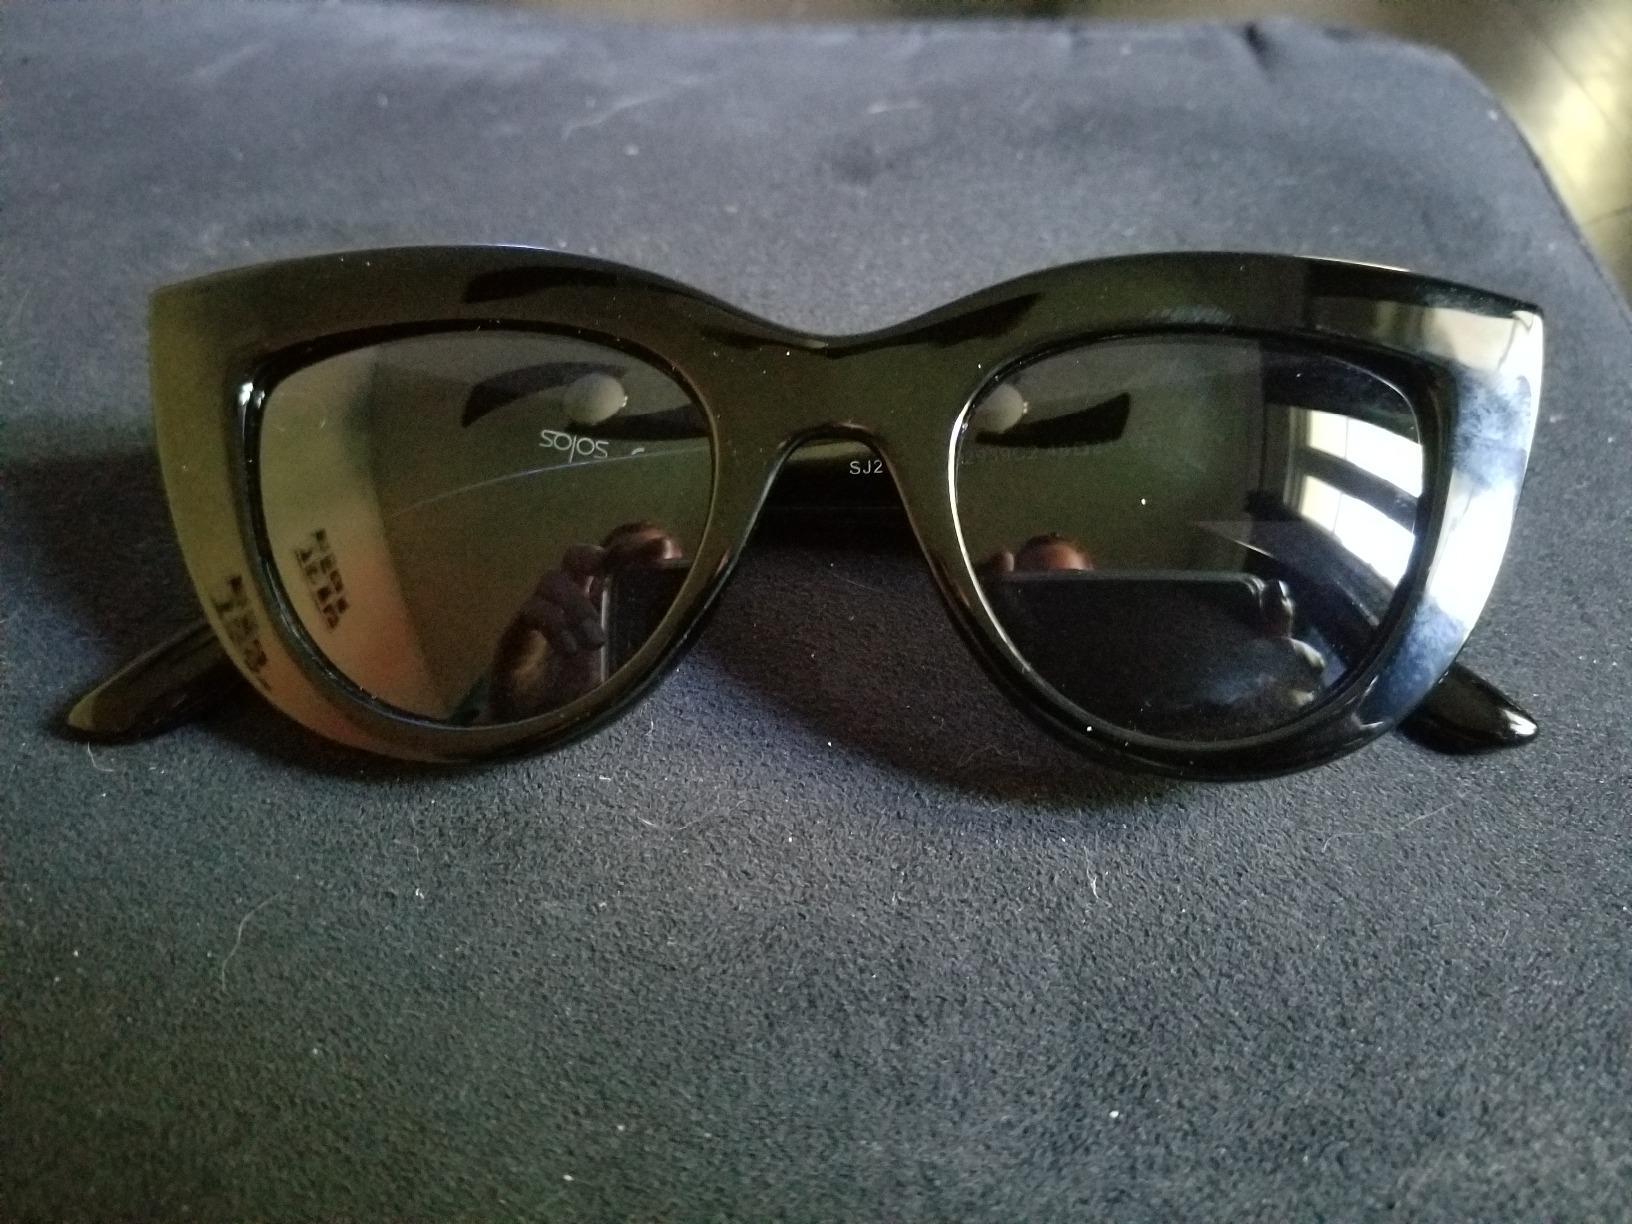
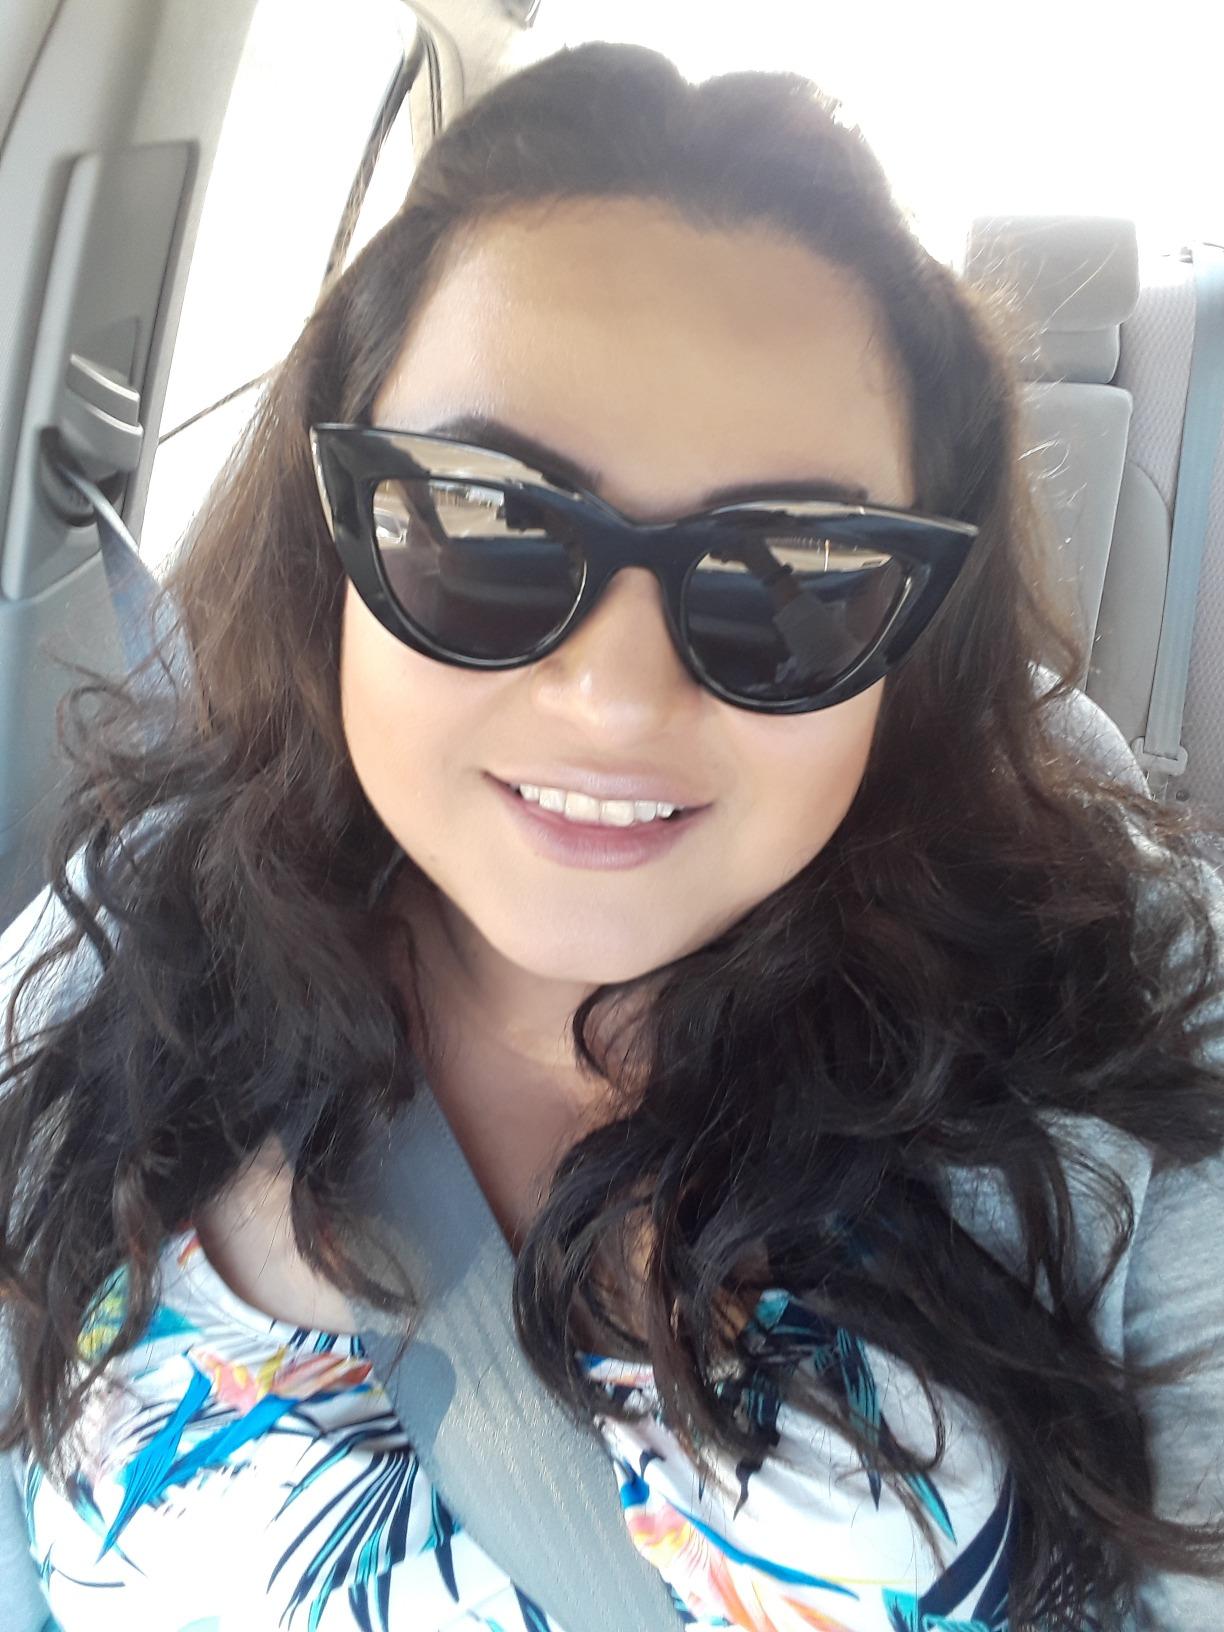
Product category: accessories_sunglasses
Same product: yes